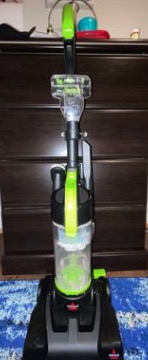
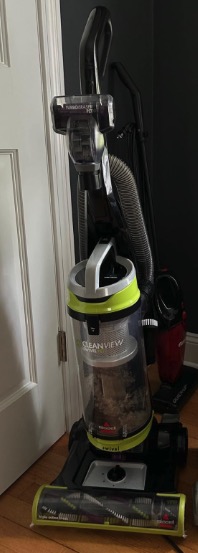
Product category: items_vacuum
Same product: no